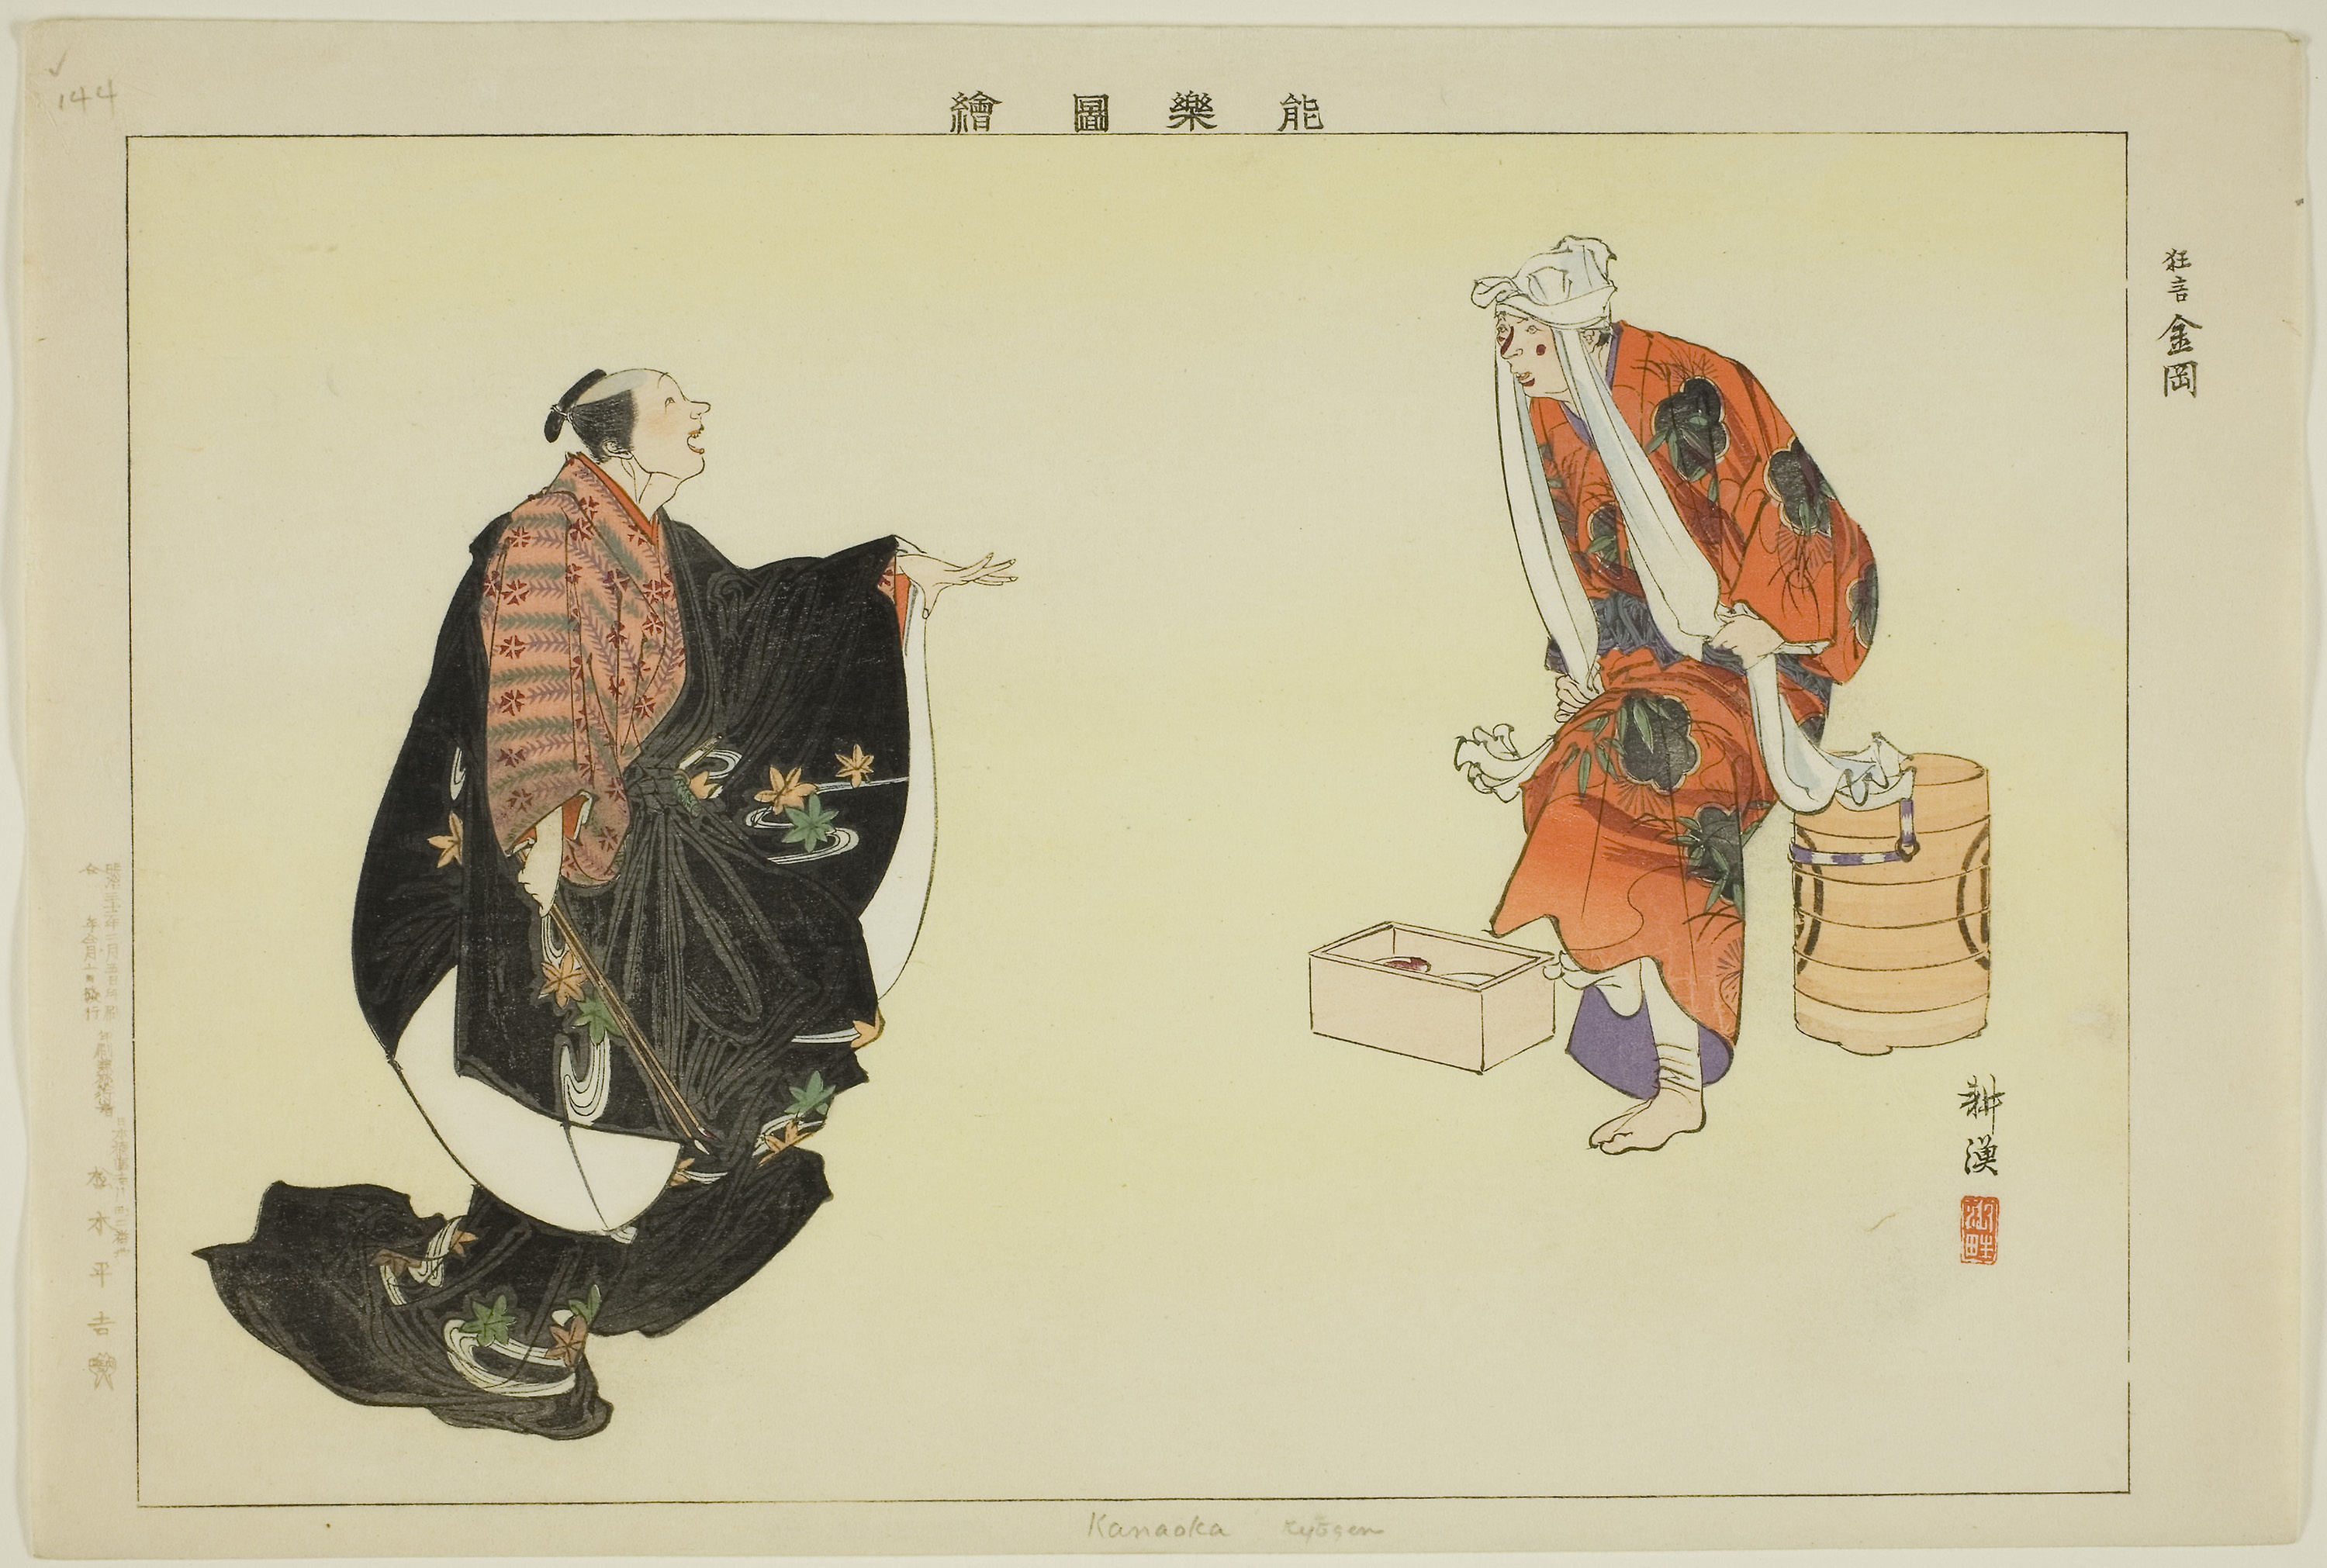
art, illustration, costume design, modern art, font, human behavior, visual arts